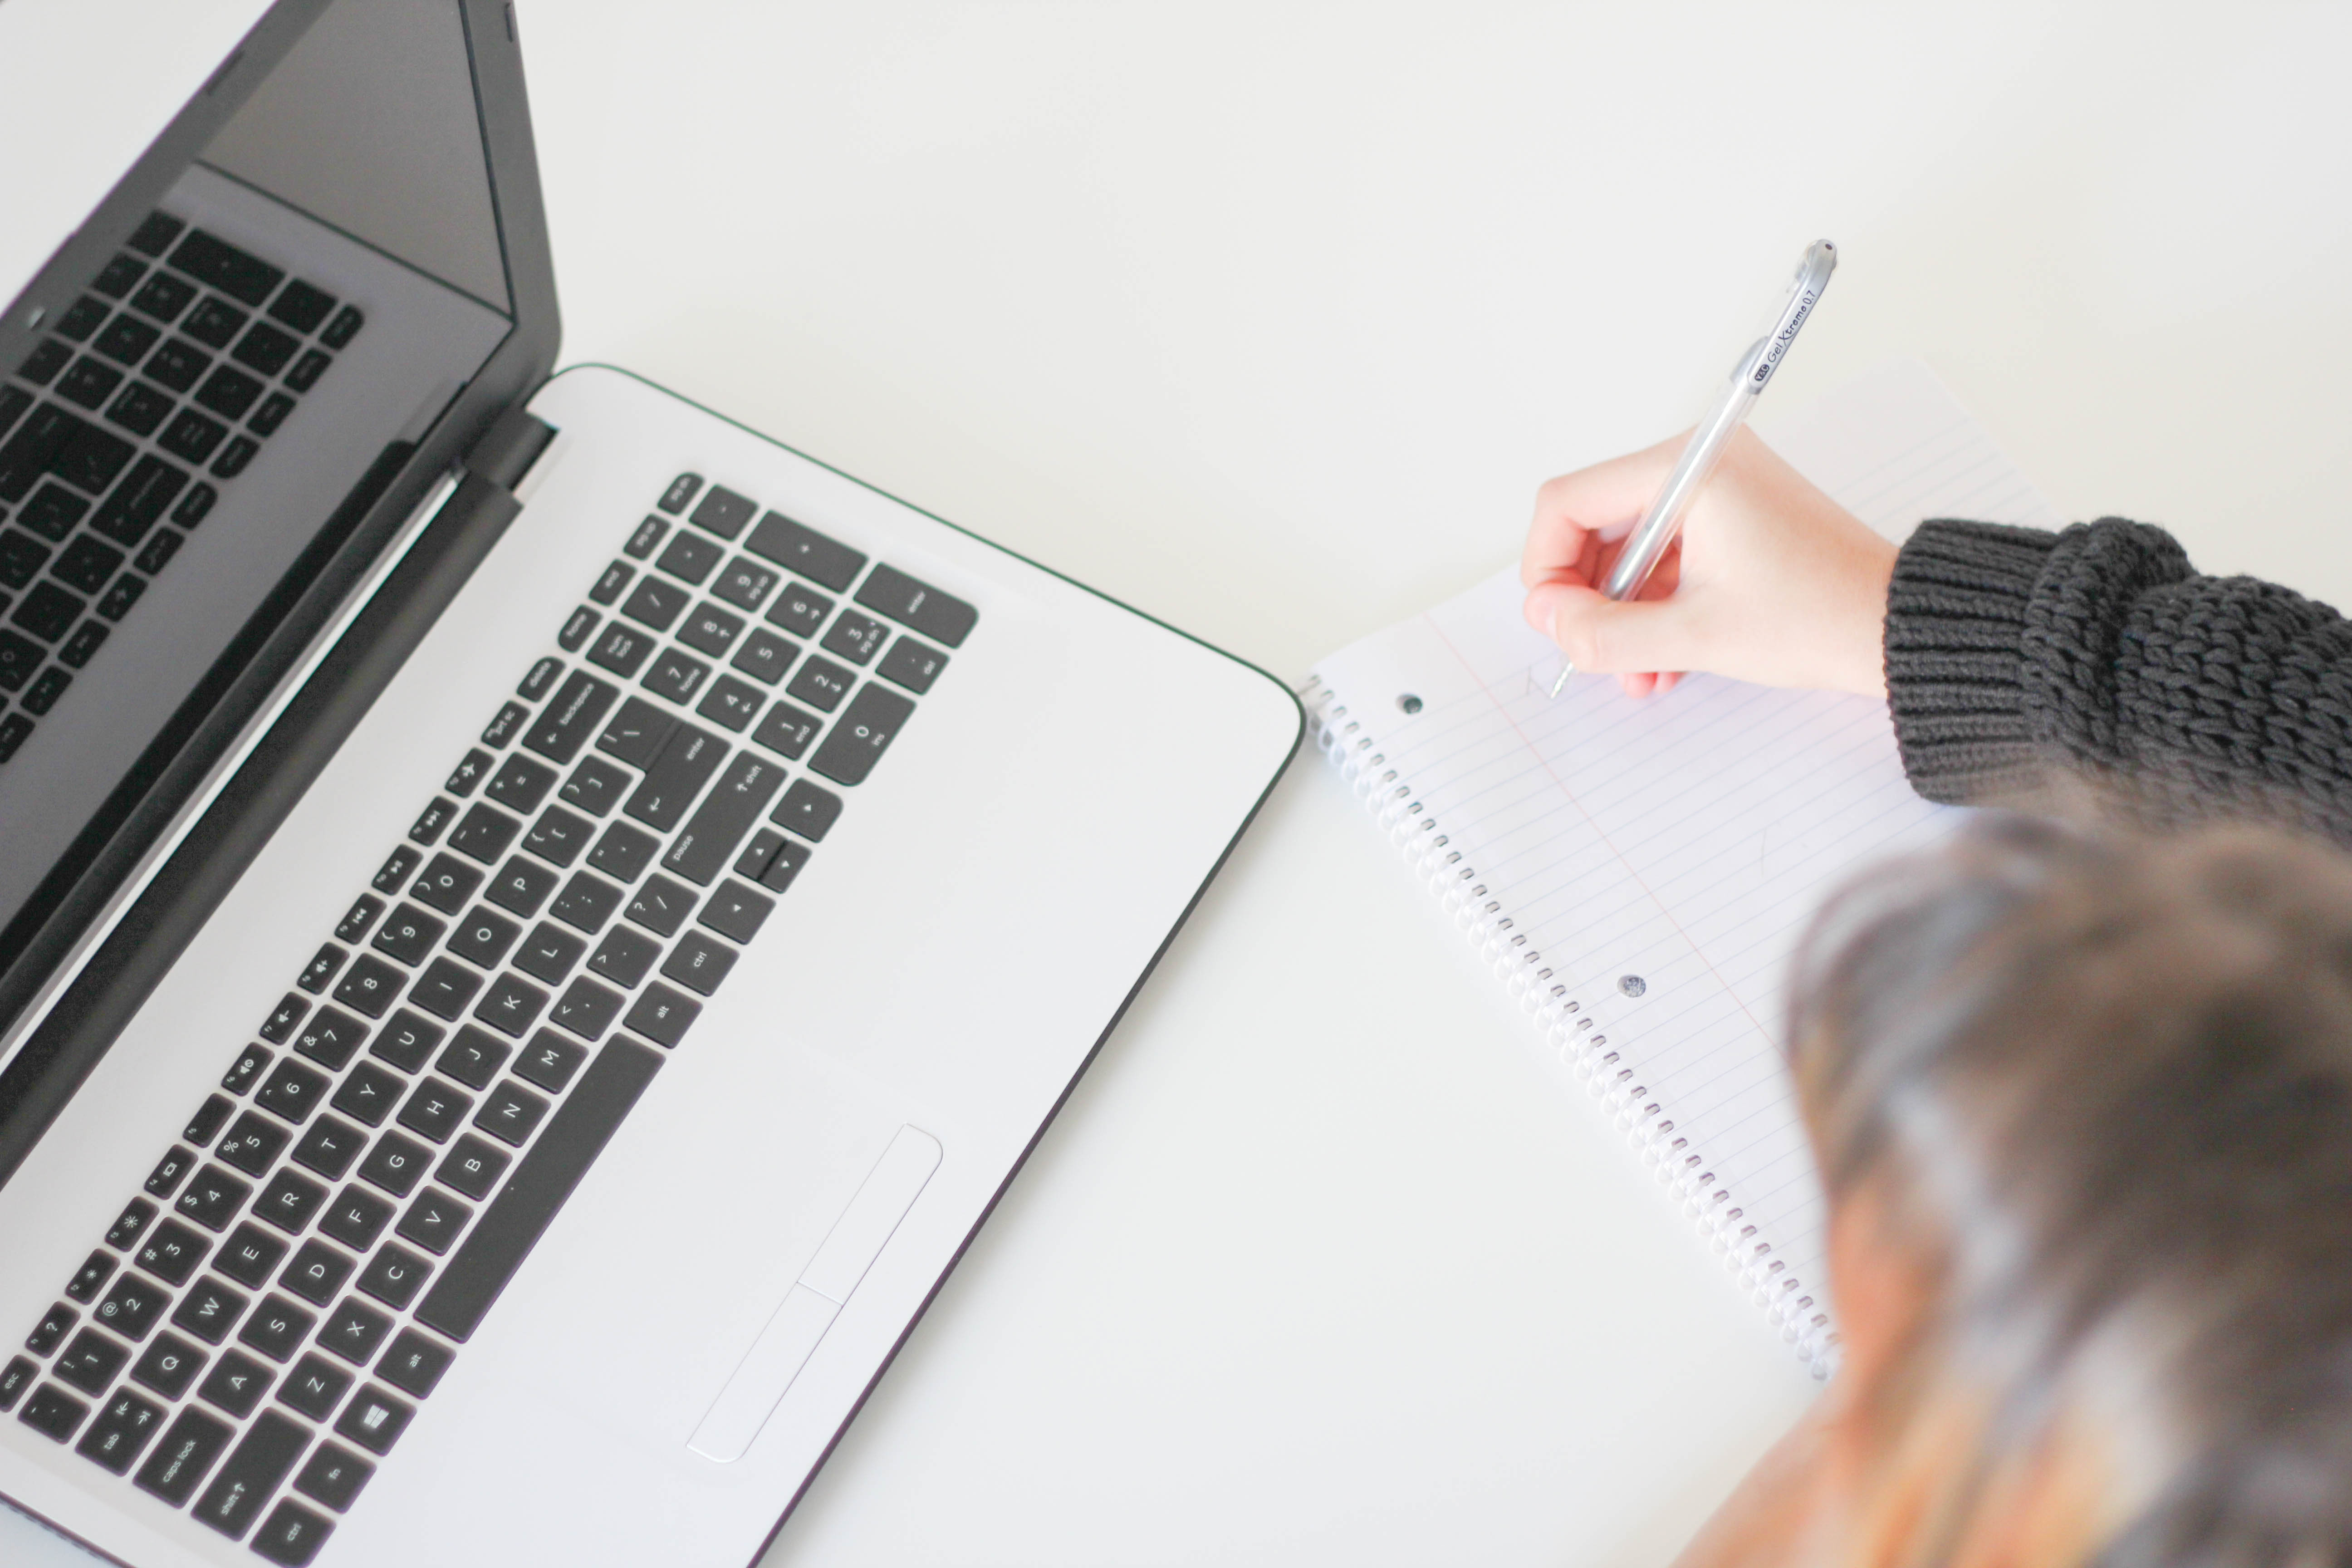
writing, hand, technology, brand, art, design